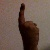
The image shows a hand gesture representing the number 1 in Indian Sign Language.